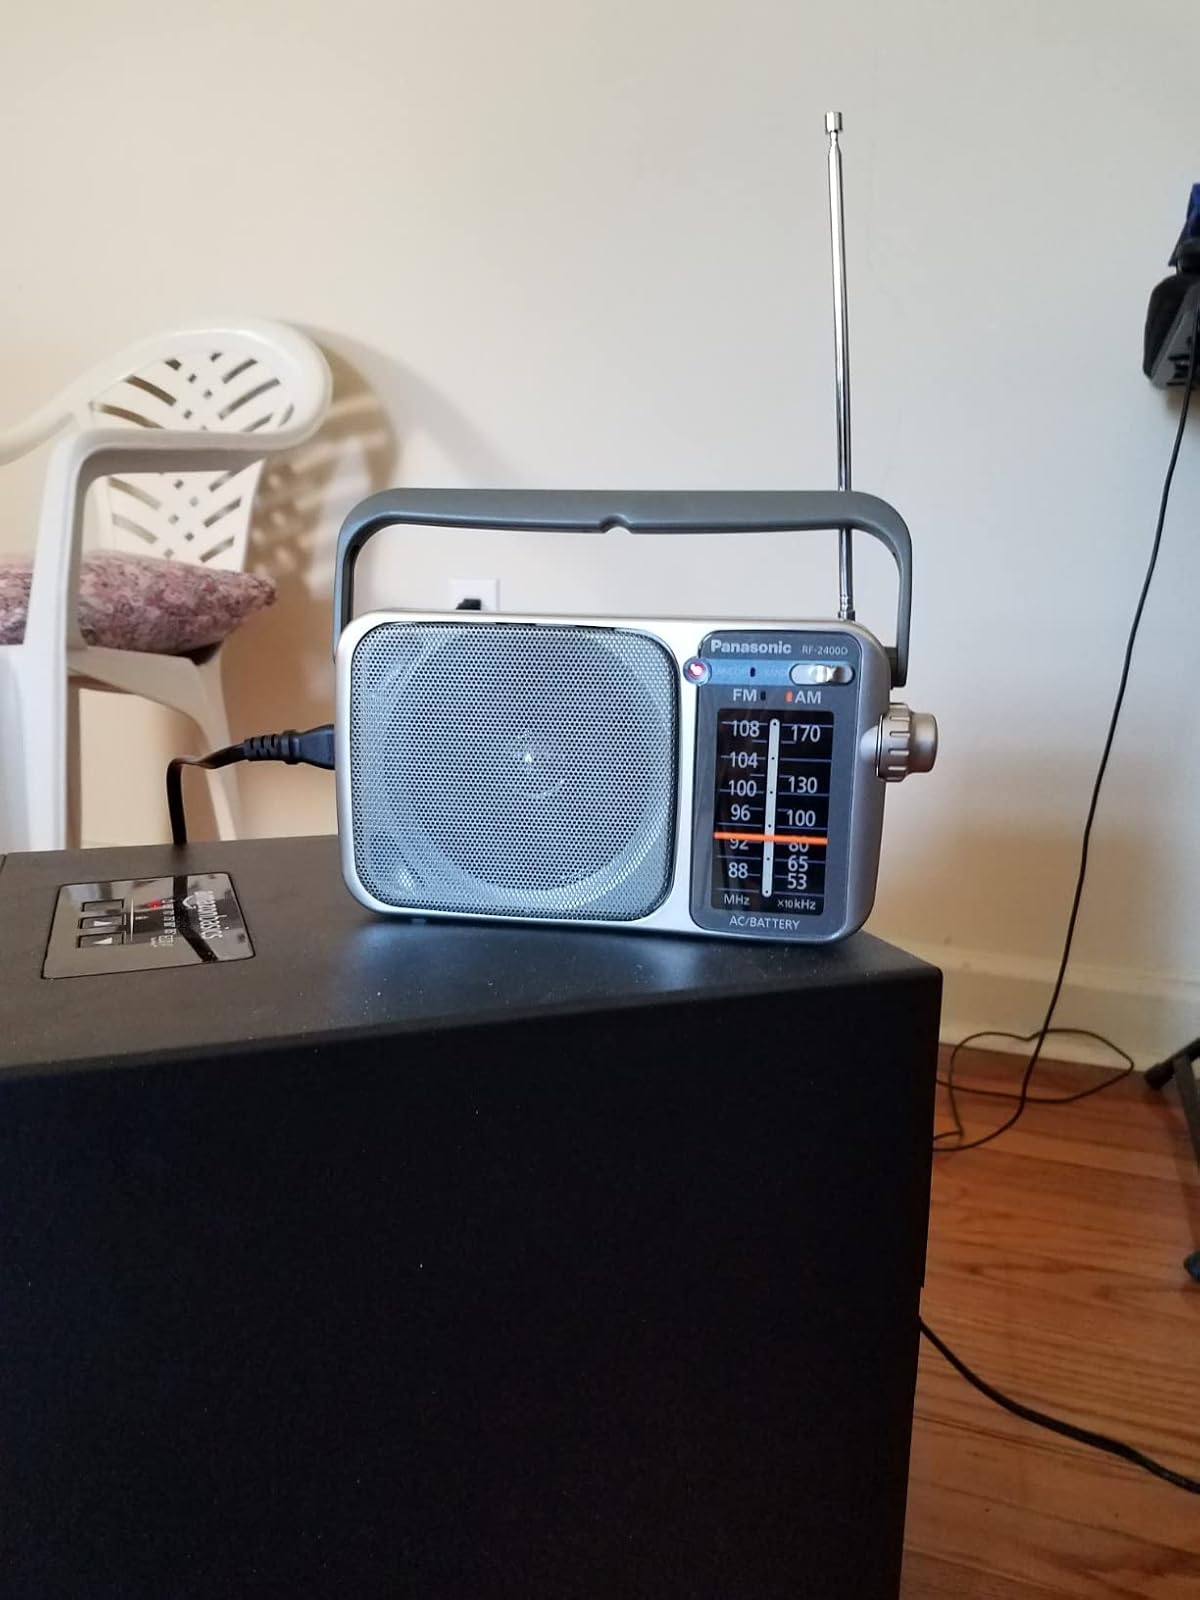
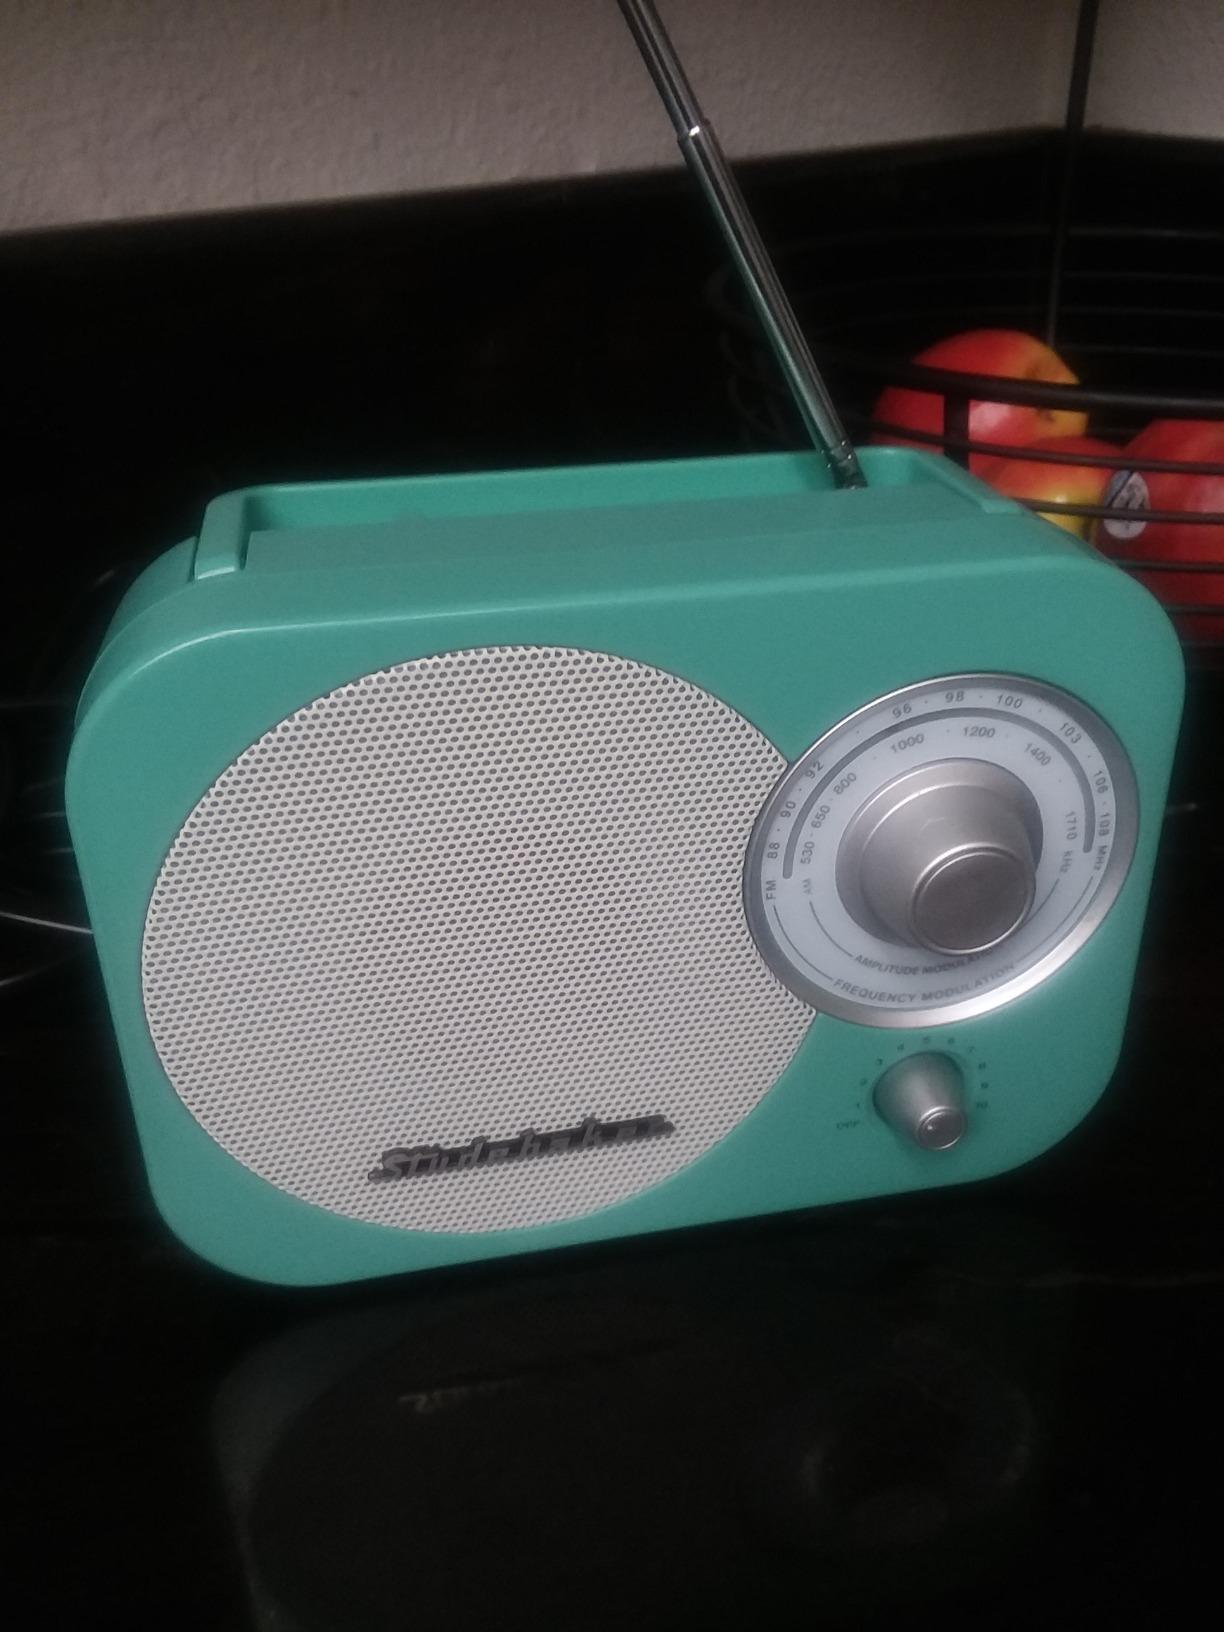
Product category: radio
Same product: no